Jamestown supply missions

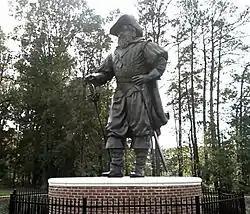
Statue of Christopher Newport at the university bearing his name

Smith ventured into the Chesapeake Bay twice more in 1608, in the months between the first and second supply missions, charged by the company to search for gold and a passage to the Pacific Ocean. The first trip lasted from June 2 to July 21; a second, longer expedition spanned July 24 to September 7. Searching for badly needed food, he covered an estimated 3,000 miles (4,828 km), producing a map that was of great value to local explorers for more than a century. This time he successfully traded for food with the Nansemonds along the Nansemond River, and several other groups. He had mixed results dealing with the various other tribes, most of whom were affiliated with the Powhatan Confederacy. These explorations were later commemorated in the Captain John Smith Chesapeake National Historic Trail, established in 2006.